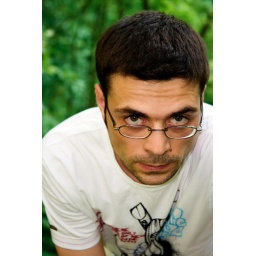
Portrait of young male in glasses and white t-shirt looking seriously, in the forest